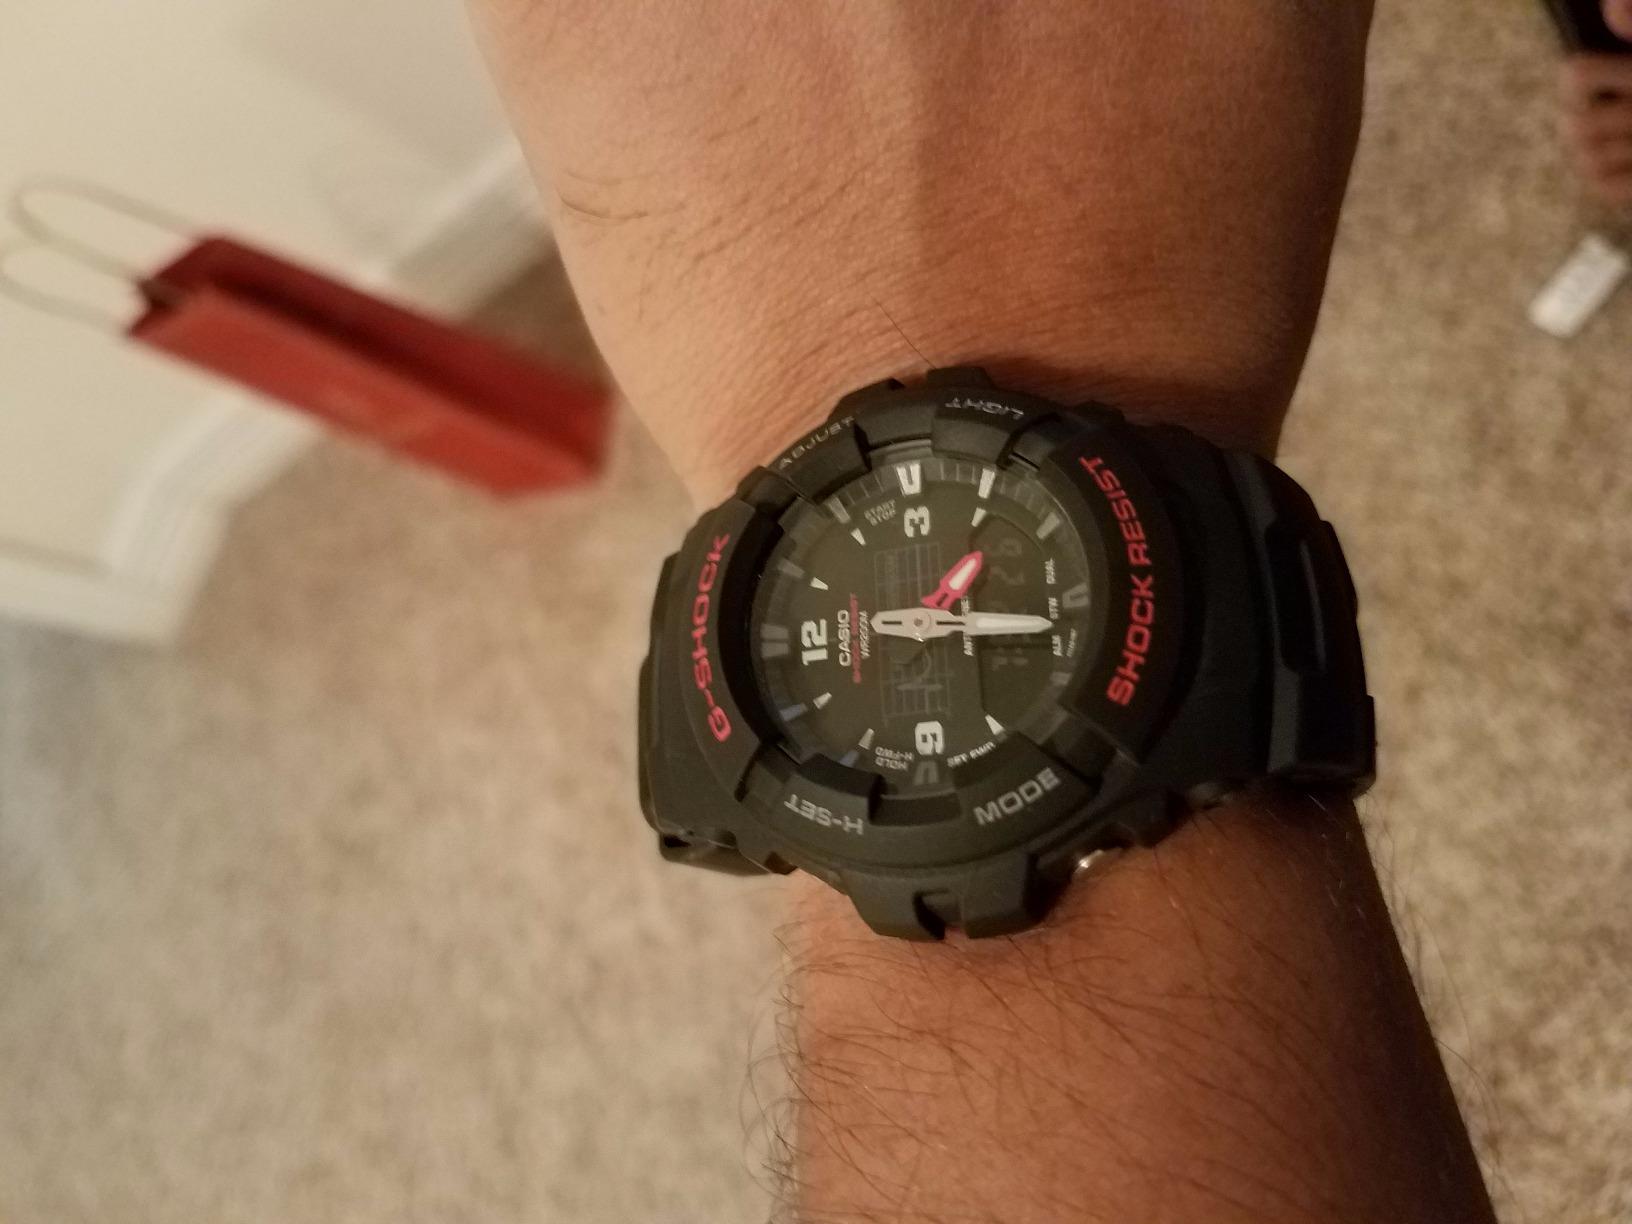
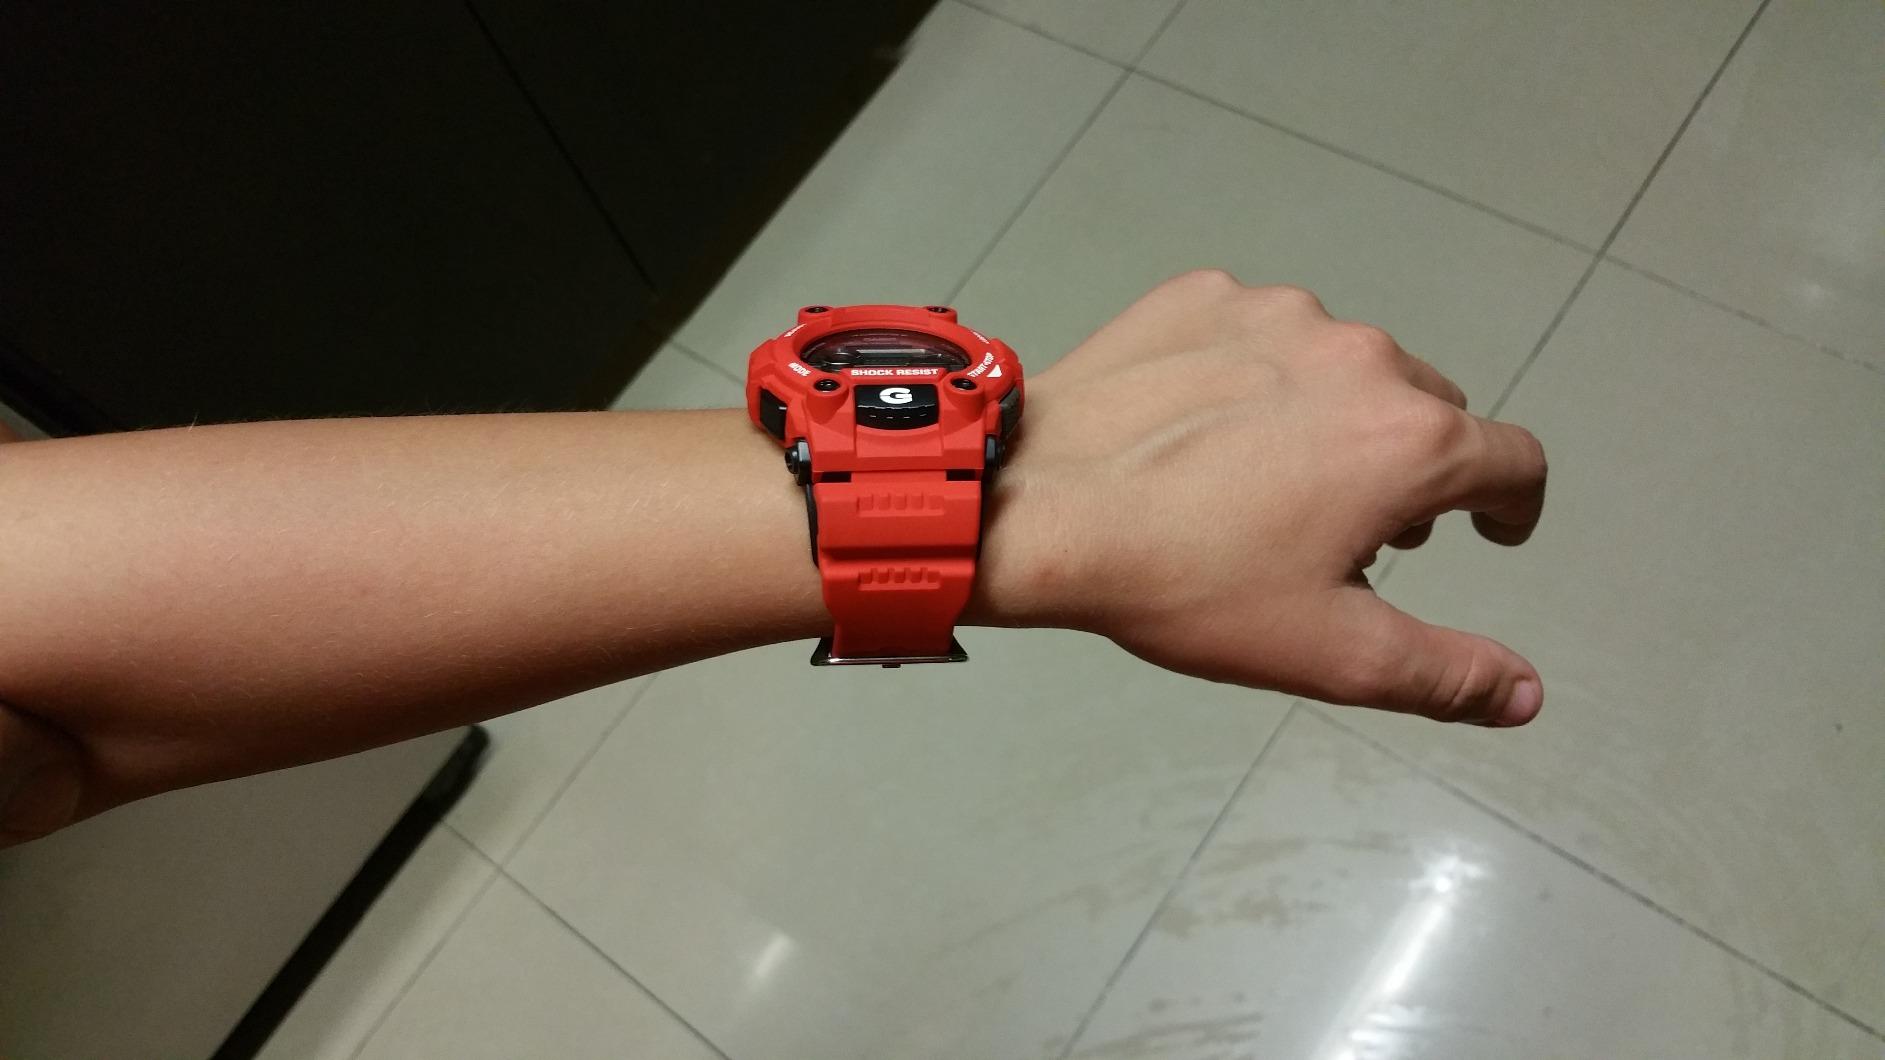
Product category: accessories_watch
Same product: no